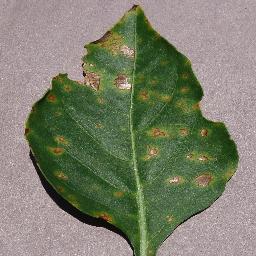
Label: Pepper,_bell___Bacterial_spot